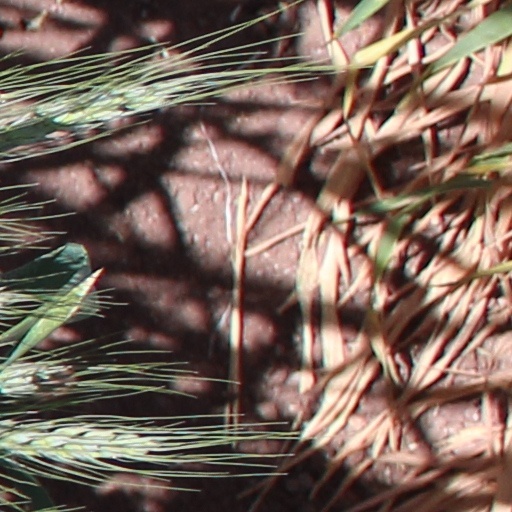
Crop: wheat